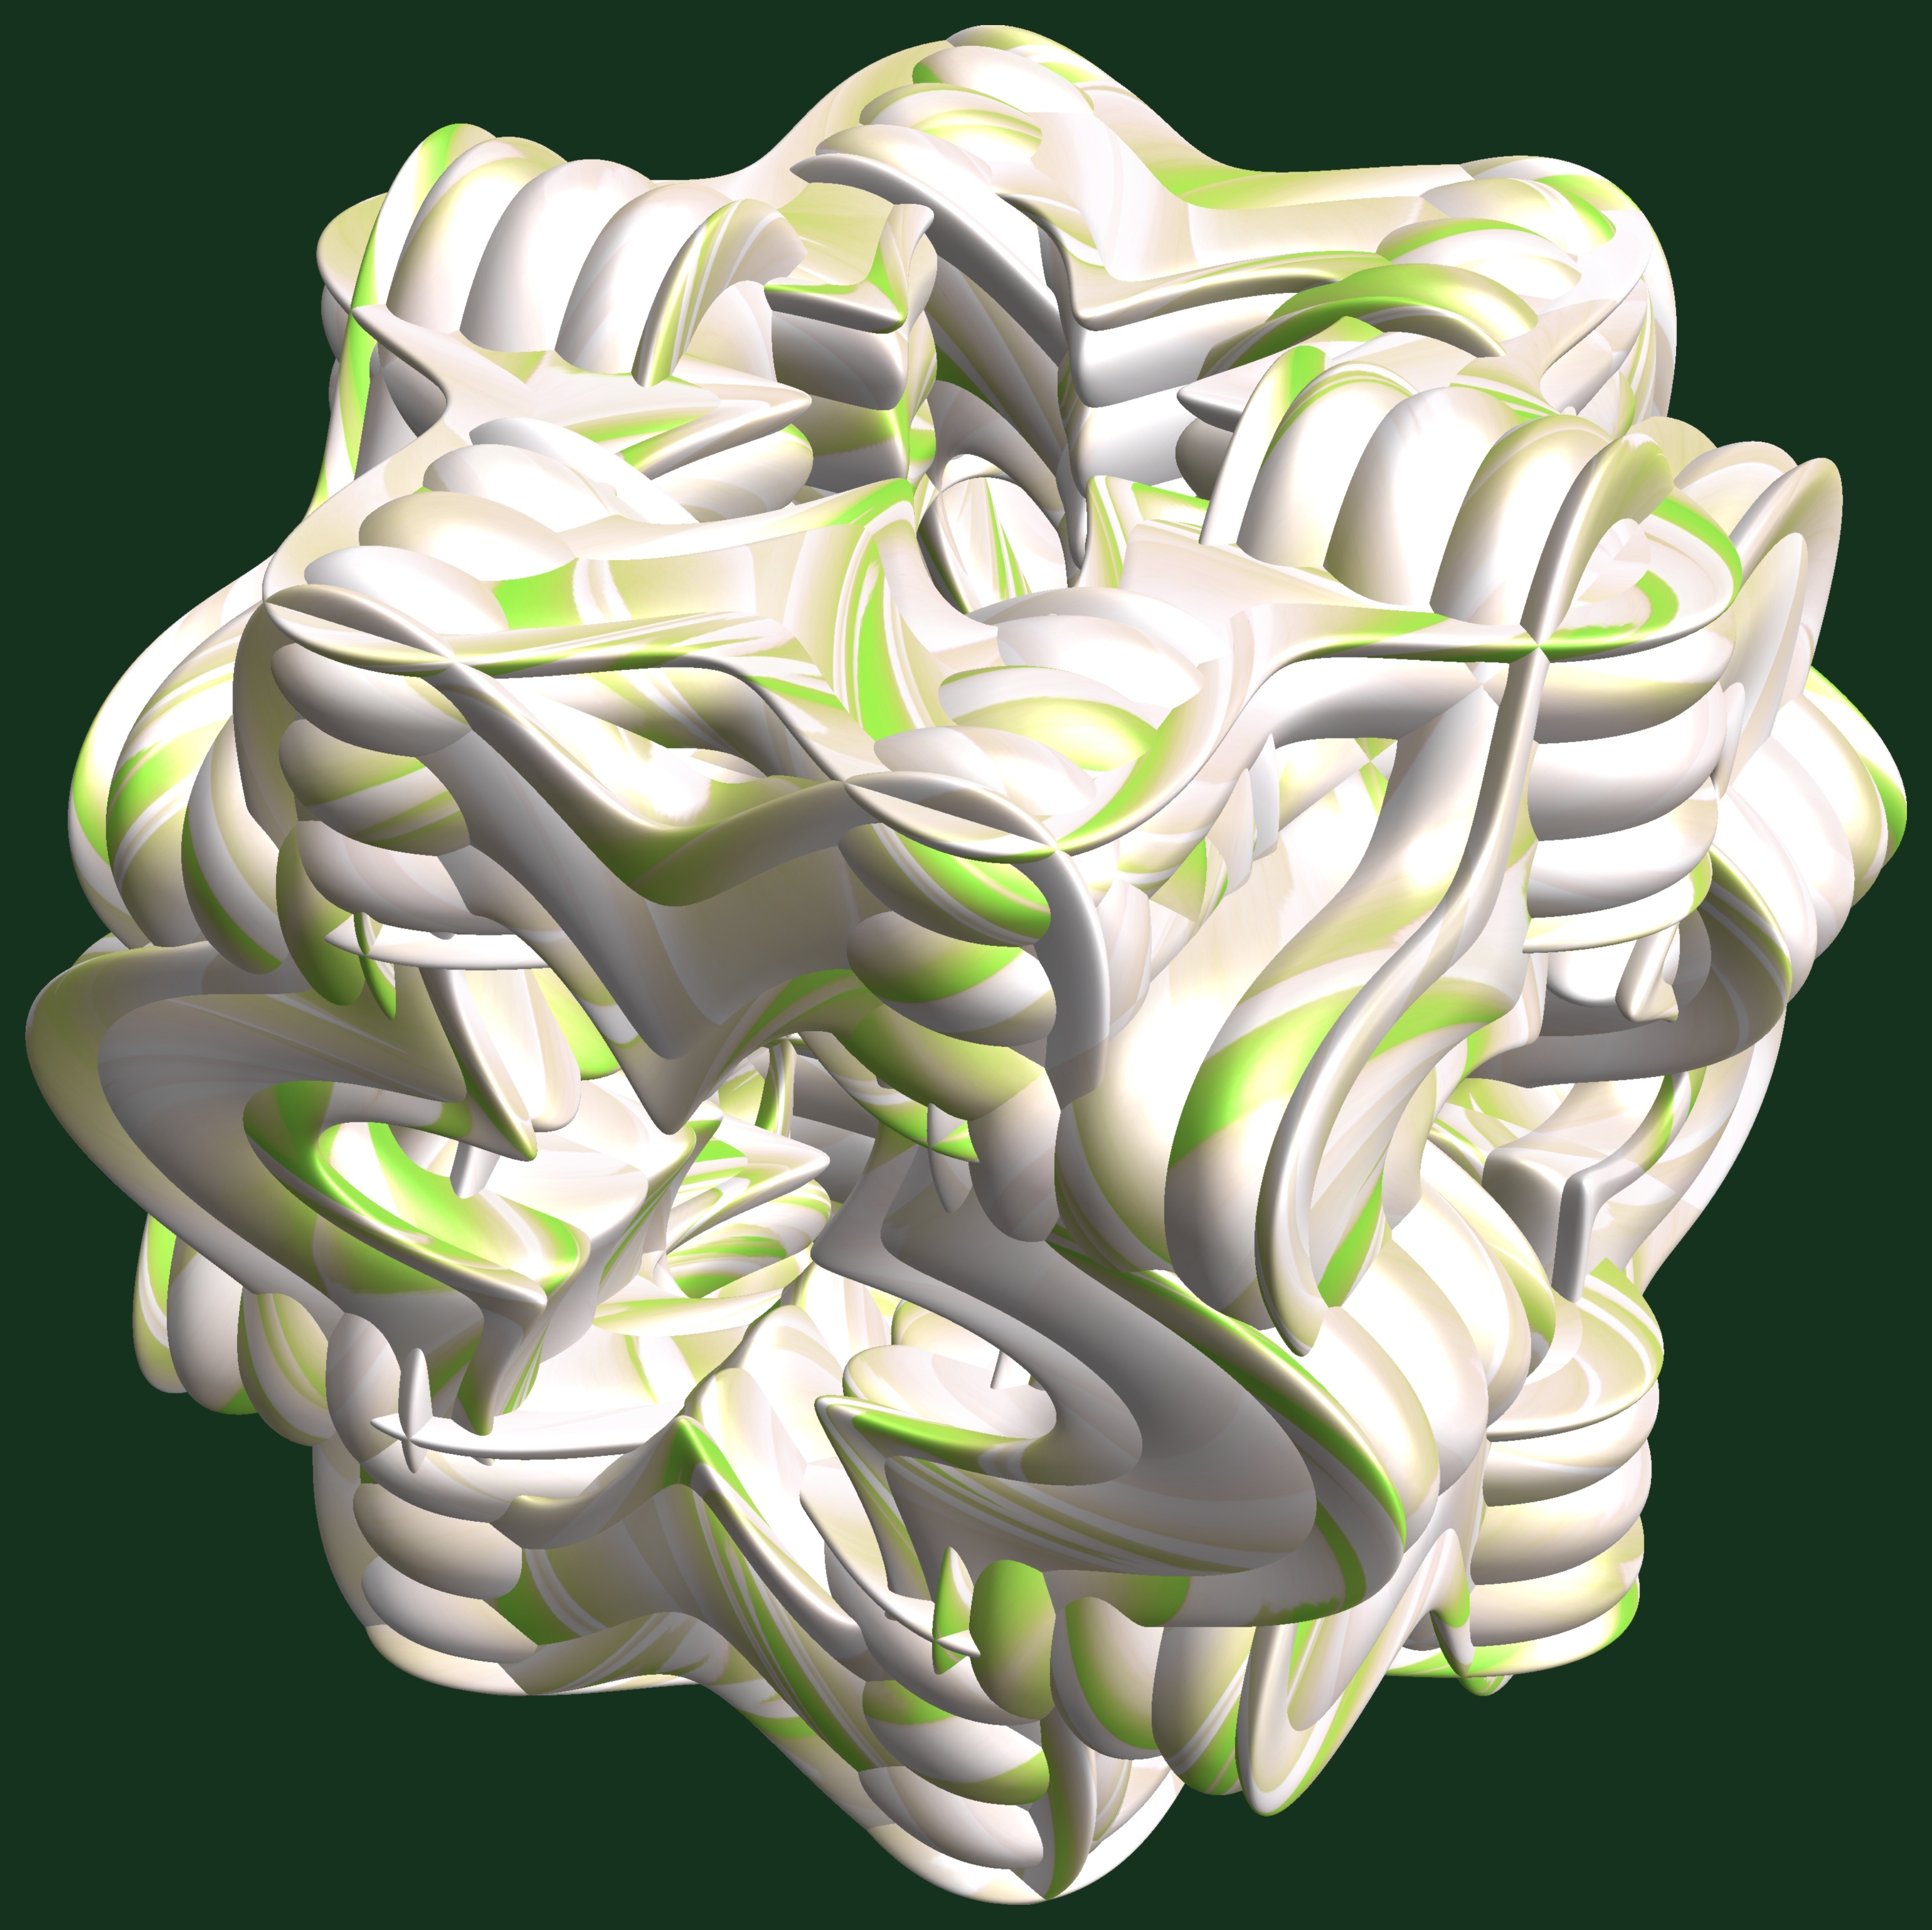
hand, structure, texture, flower, pattern, art, illustration, design, symmetry, 3d, graphic, organ, torus, mathematica, cg, parametricplot3d, code, program, algorithm, abstruct, mapping